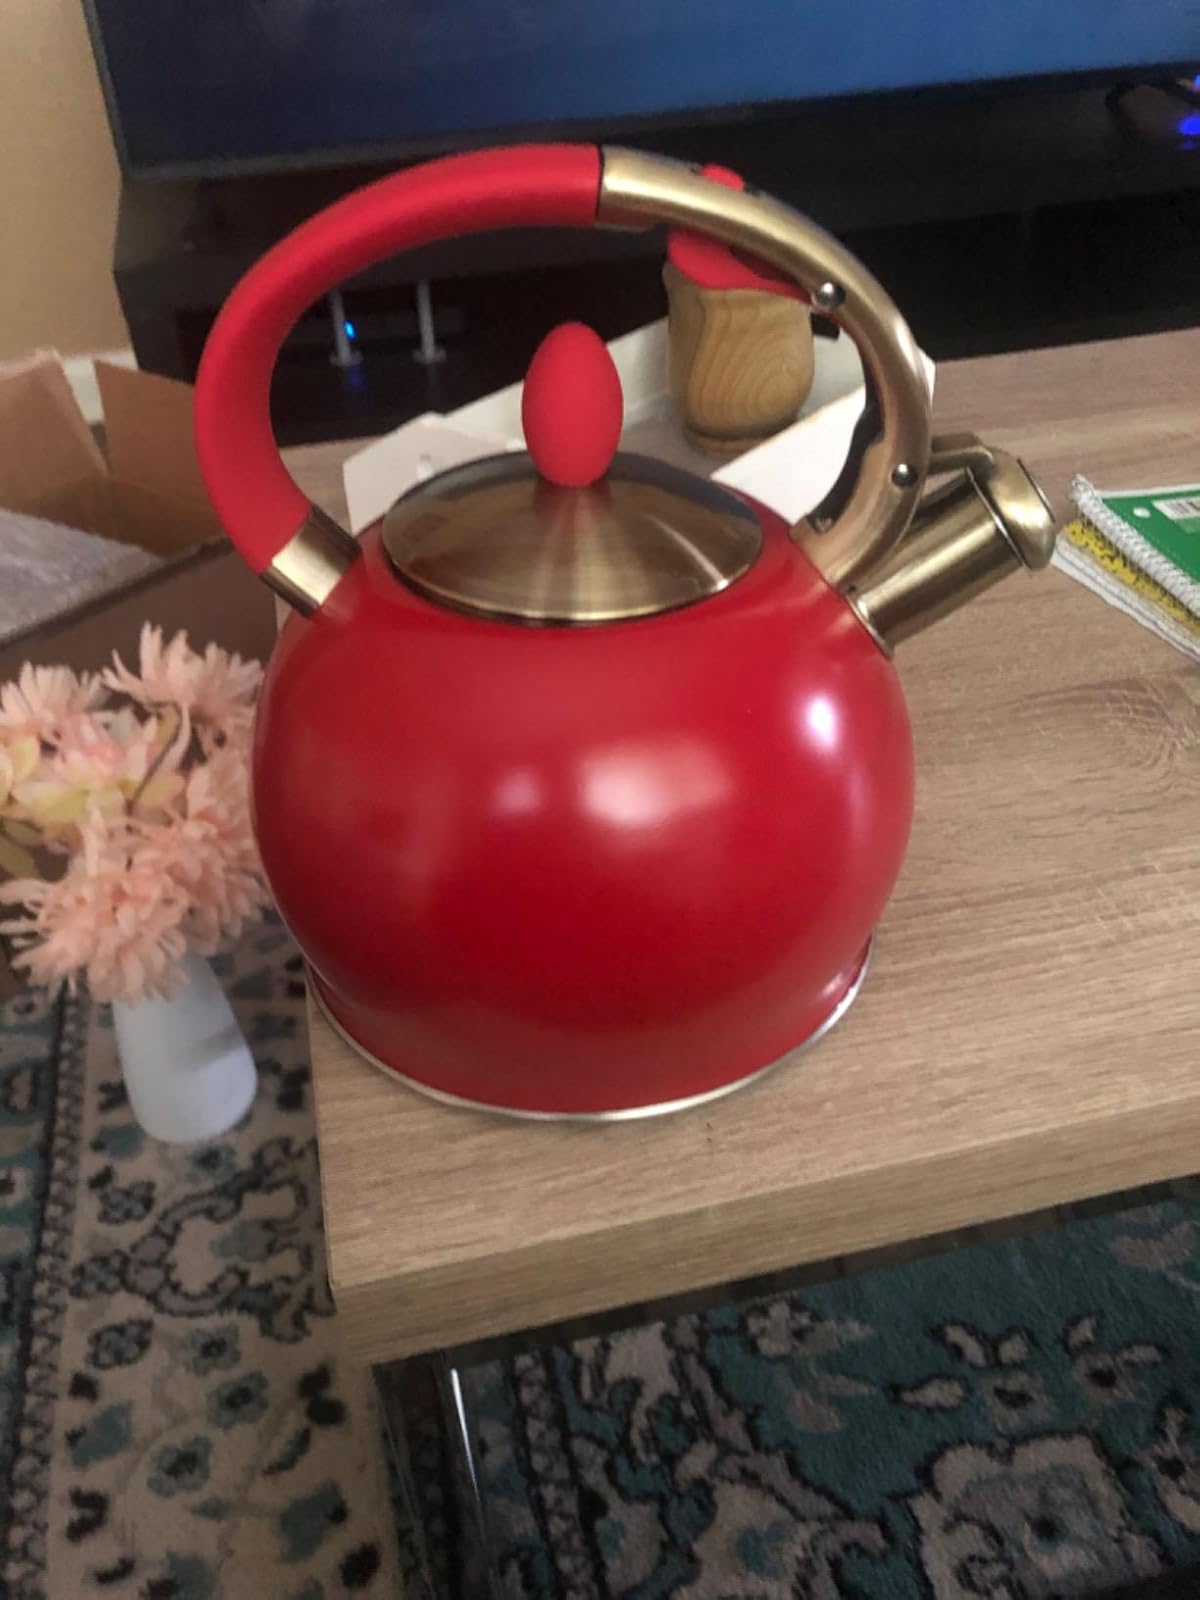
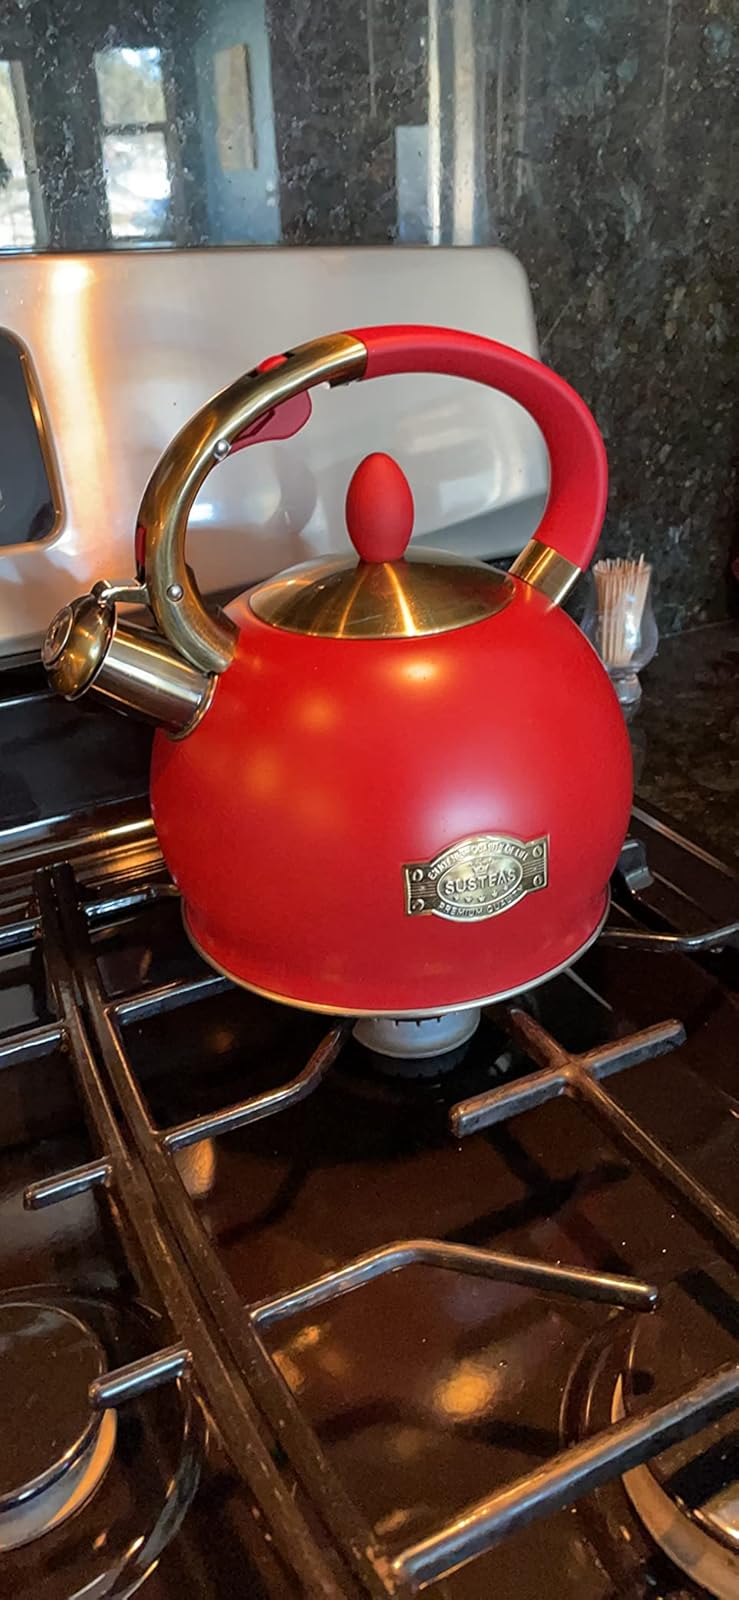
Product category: items_kettle
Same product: yes